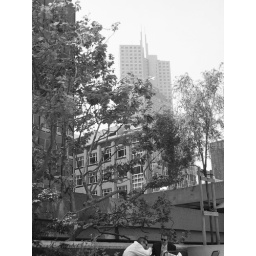
The organic of the tree over the grid of the building provides an interesting contrast.